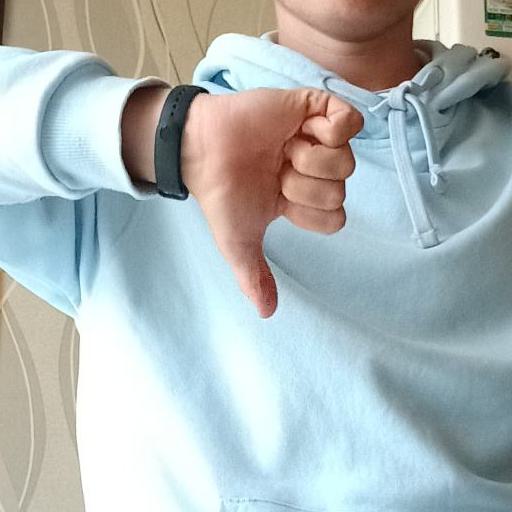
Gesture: dislike